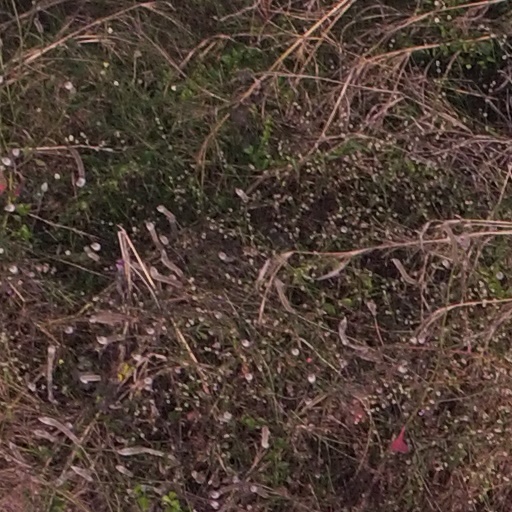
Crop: maize; corn